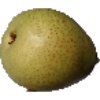
Label: Pear 1